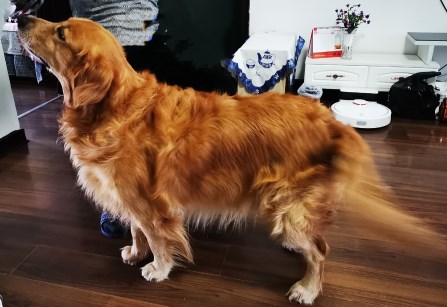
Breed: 5355-n000126-golden_retriever